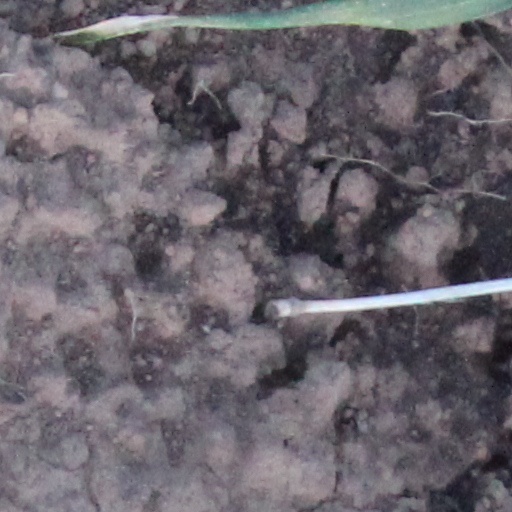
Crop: wheat